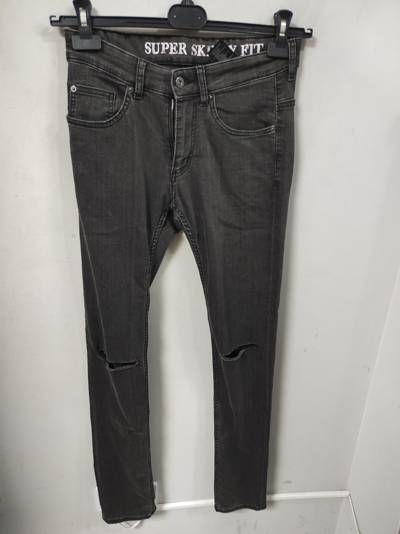
Waste category: clothes